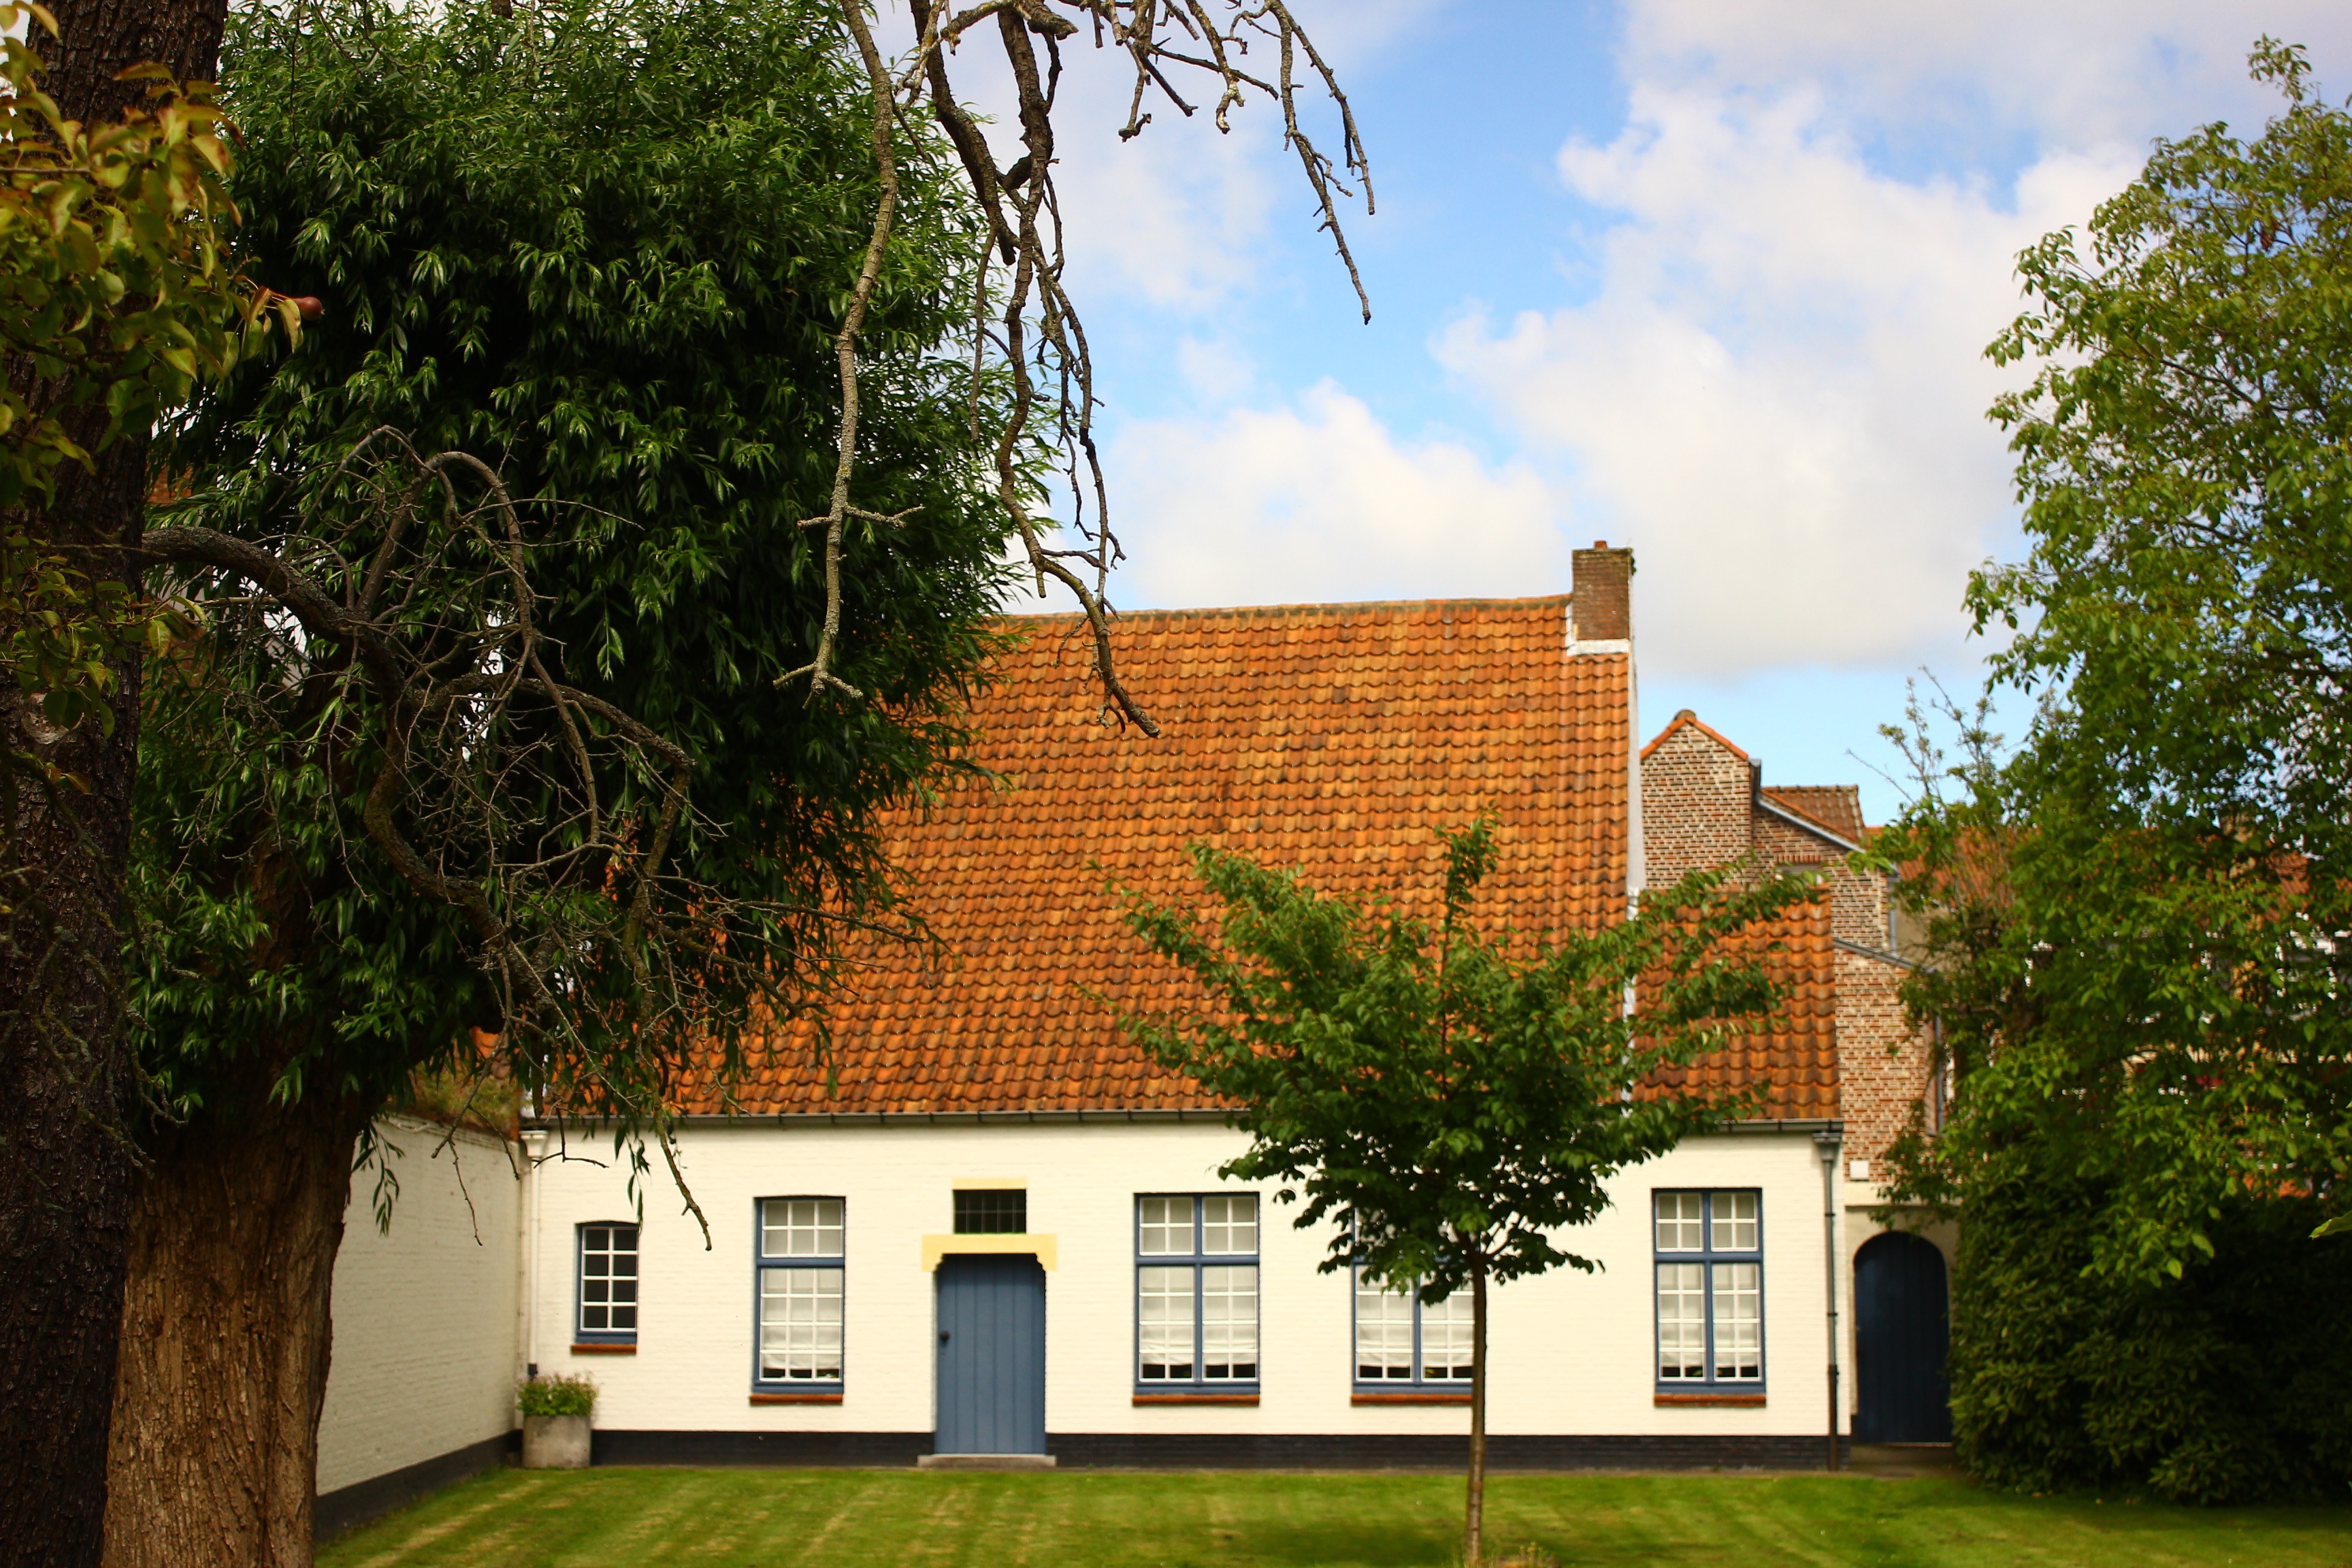
tree, architecture, lawn, villa, house, building, home, suburb, cottage, facade, property, estate, neighbourhood, real estate, rural area, residential area, human settlement